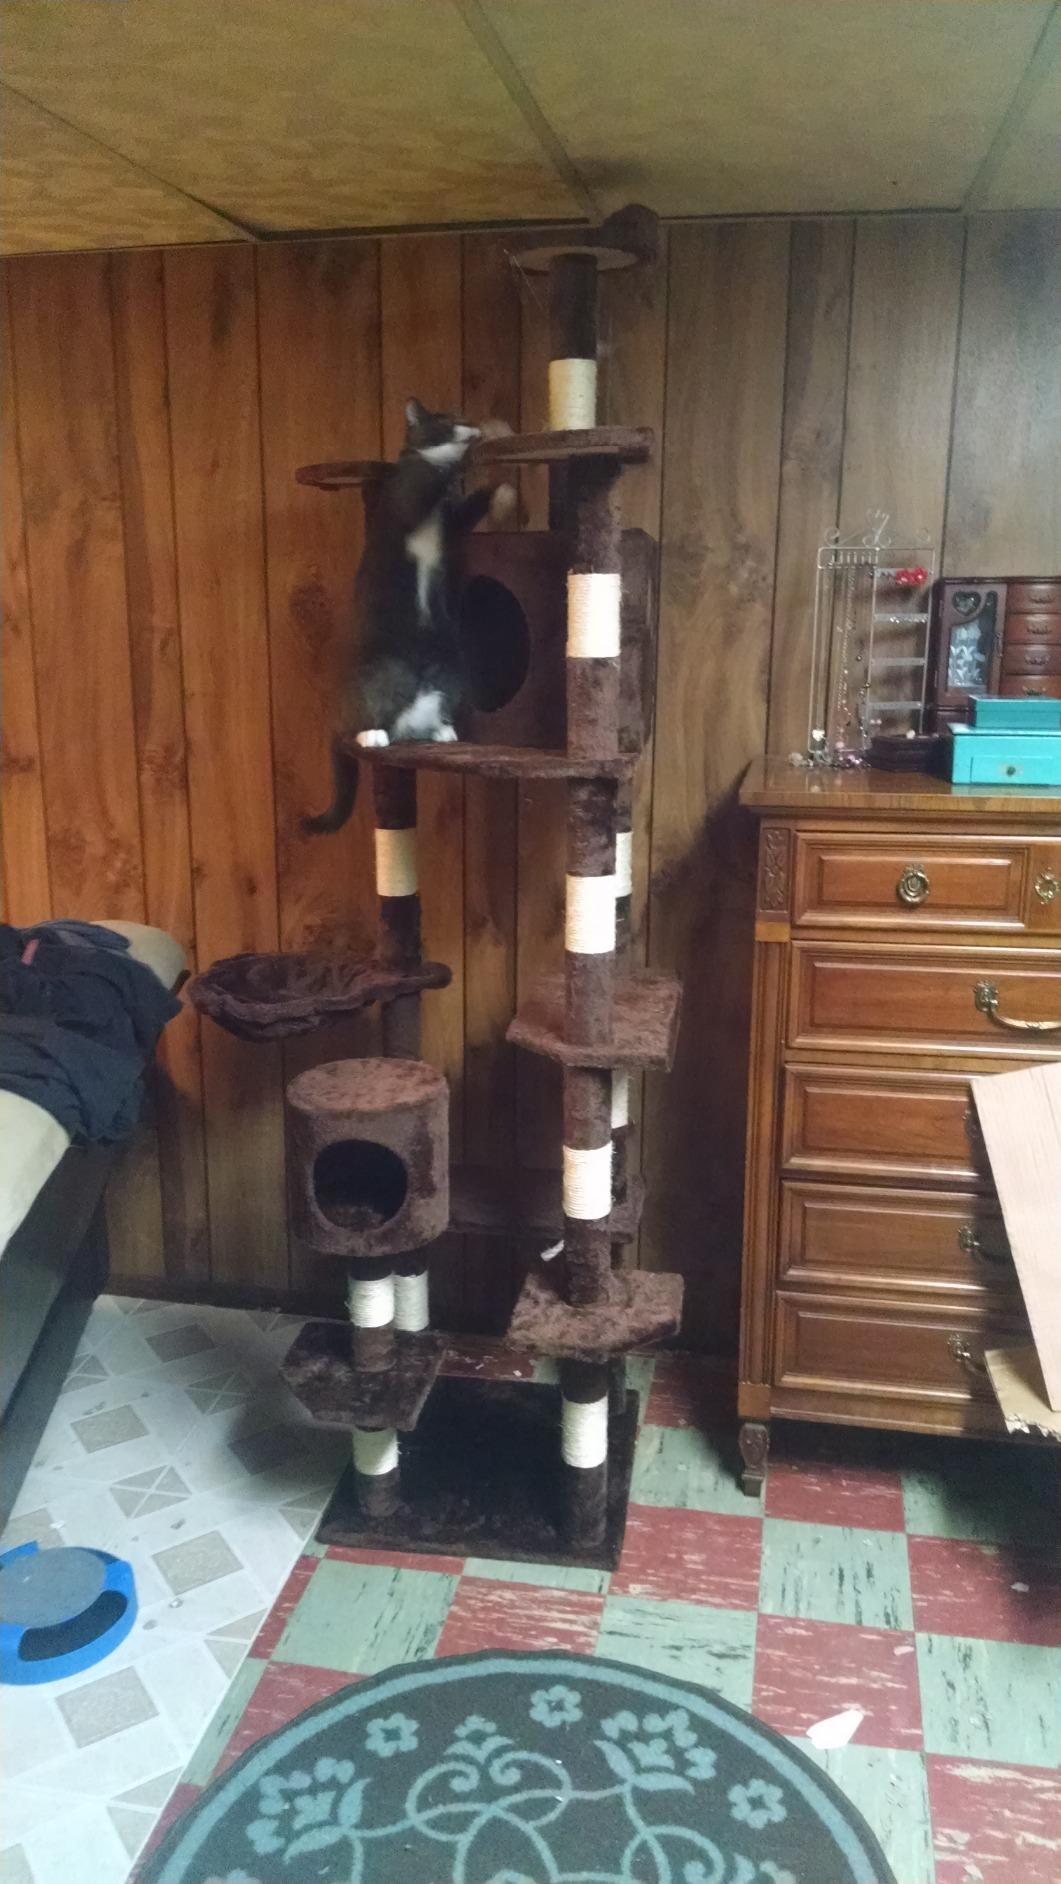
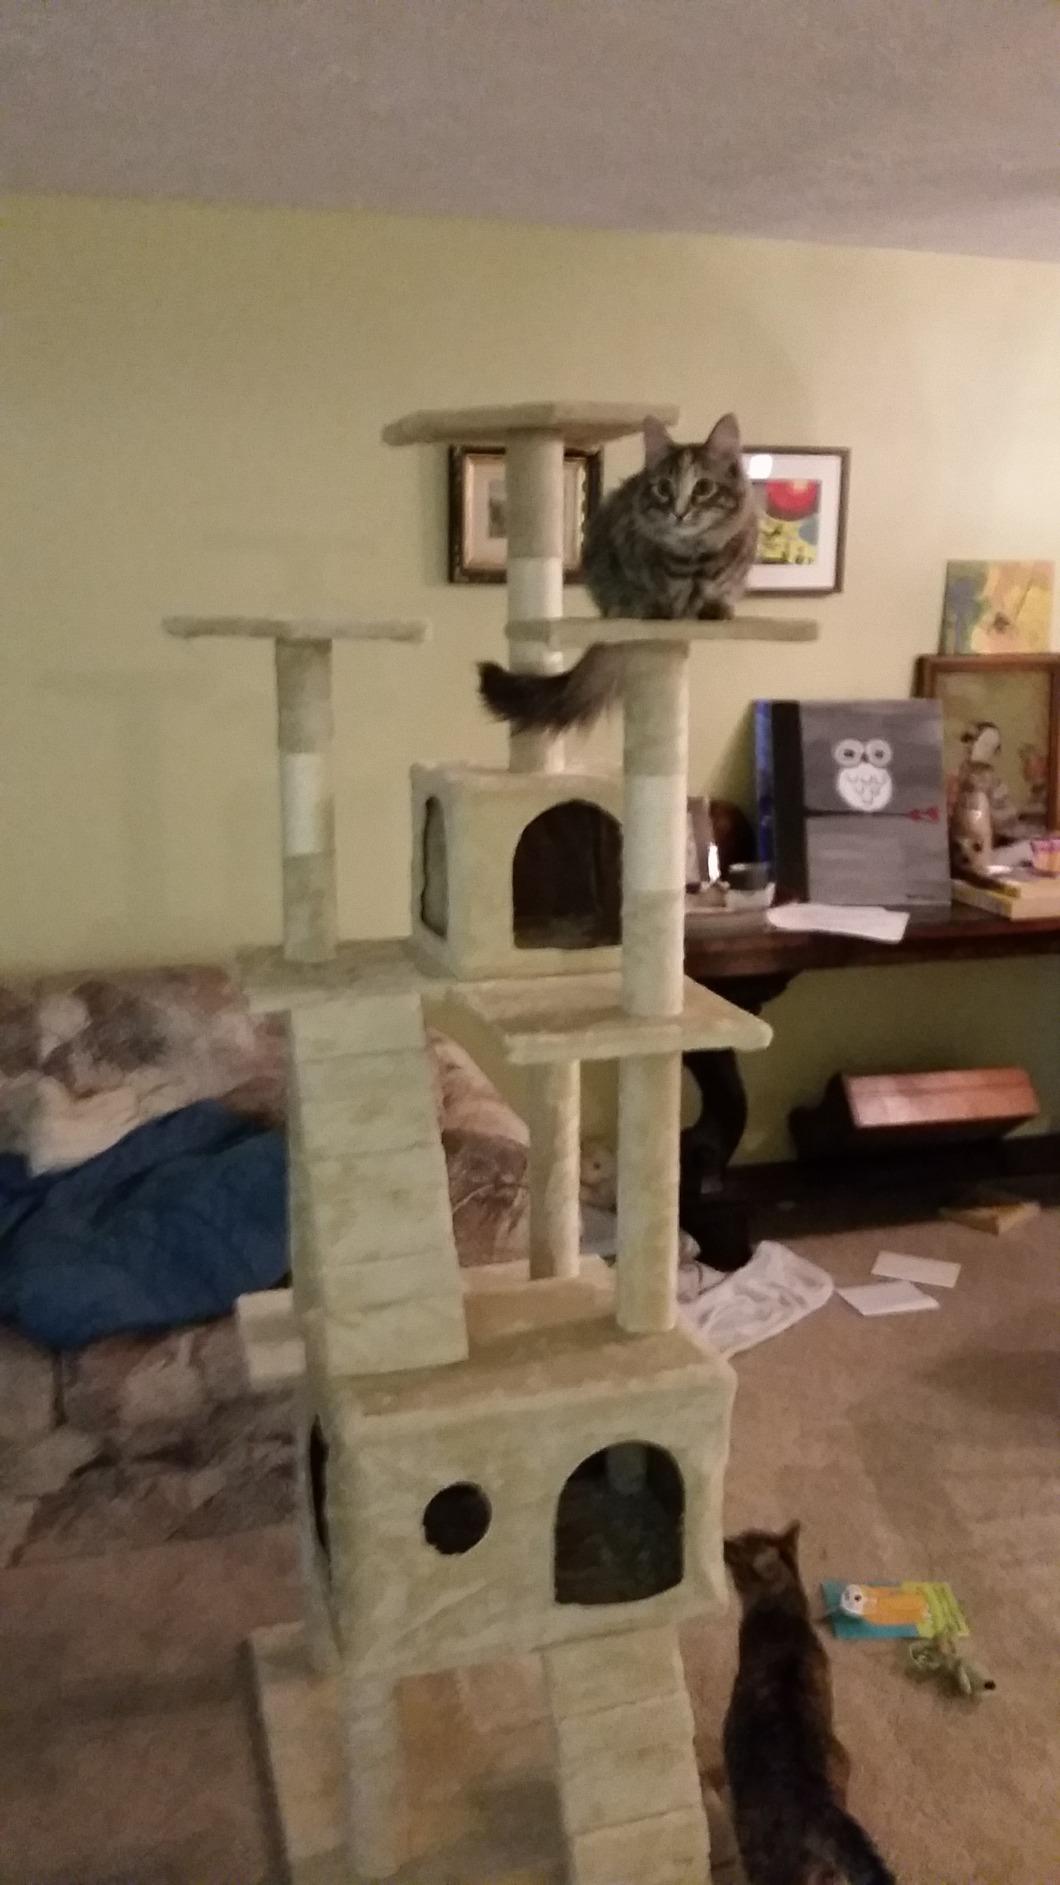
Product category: items_cat tree
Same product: no